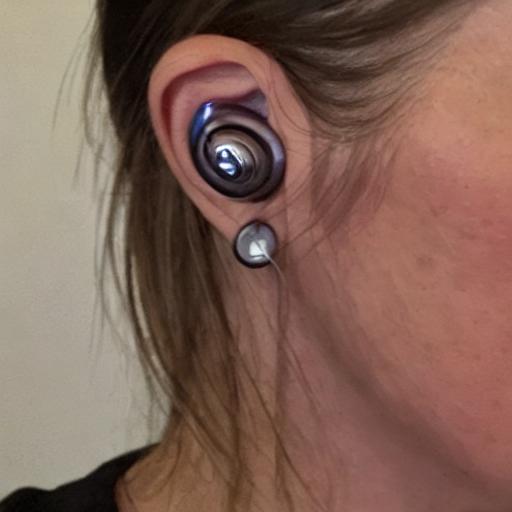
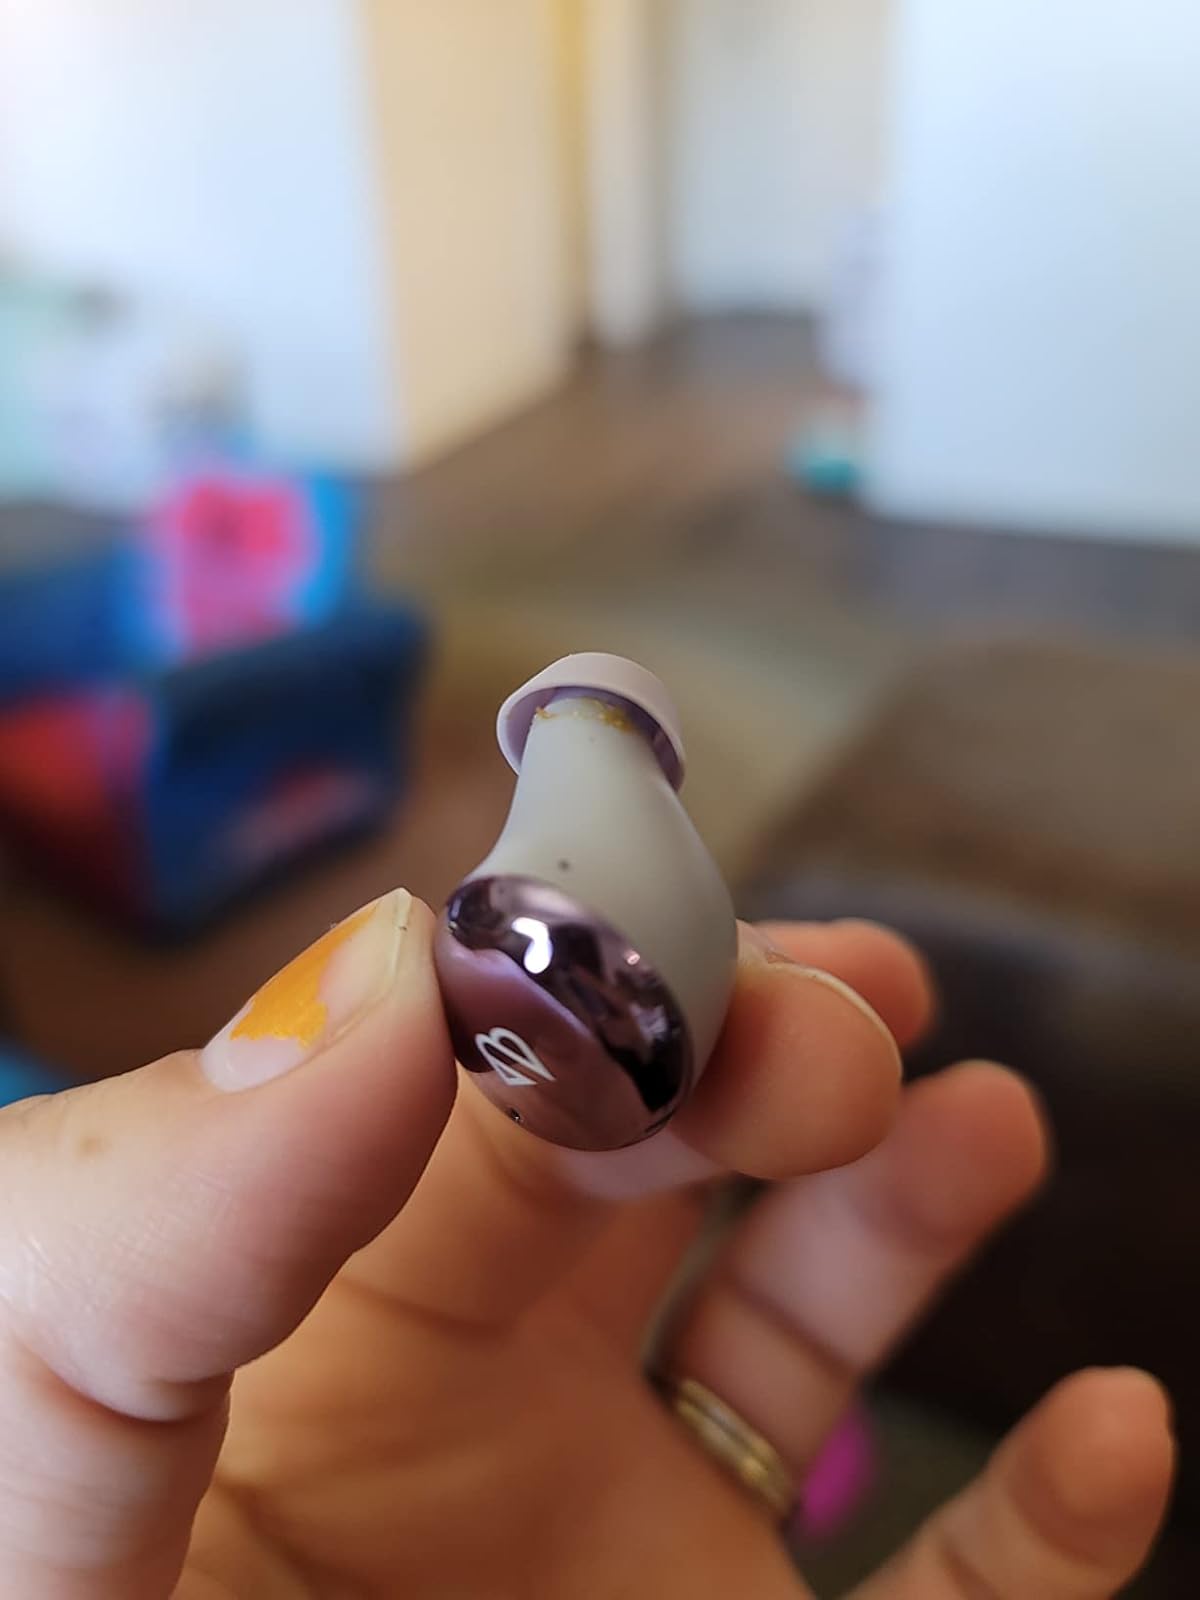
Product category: earbuds
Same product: no